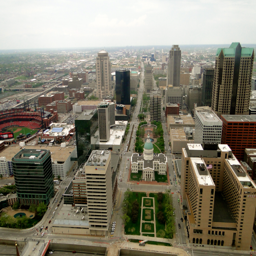
view from on top to the left